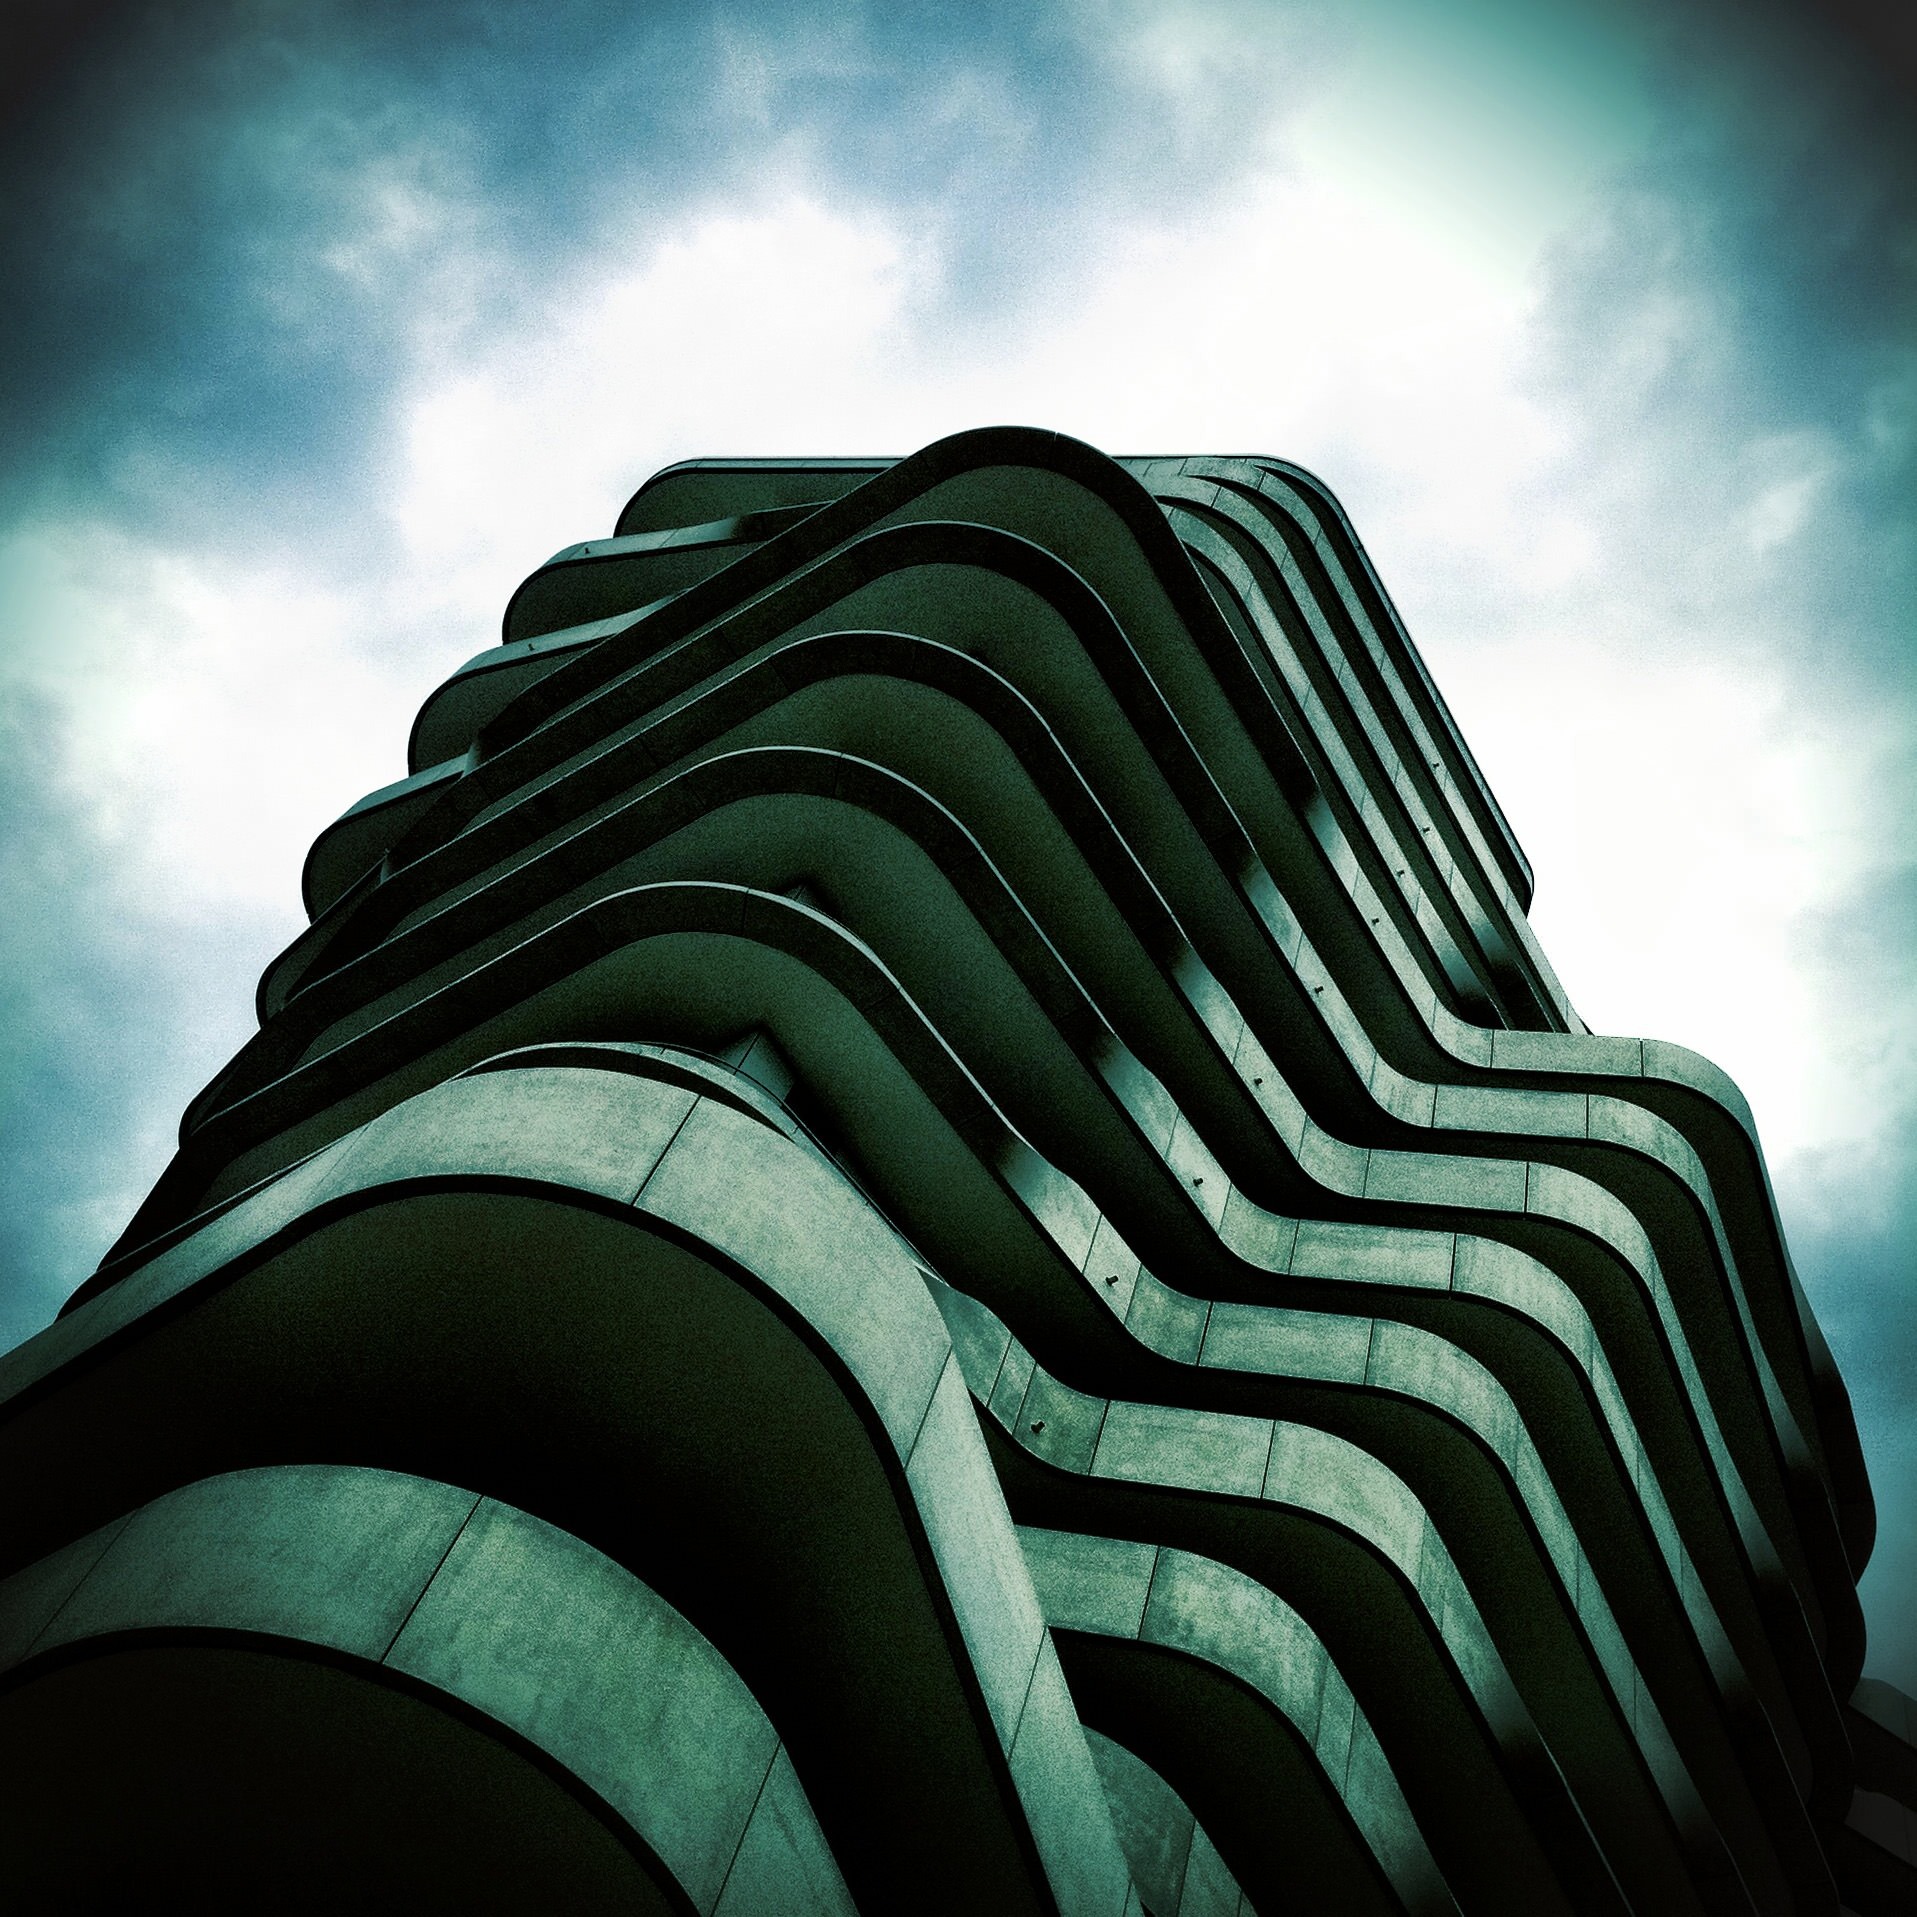
light, cloud, architecture, sky, sunlight, building, city, atmosphere, home, skyscraper, construction, line, green, reflection, facade, darkness, blue, port, monochrome, modern, symmetry, germany, shape, elbe, hamburg, screenshot, harbour city, atmosphere of earth, computer wallpaper, marco polo tower